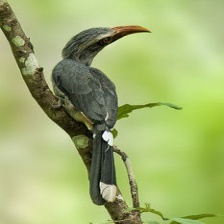
Species: MALABAR HORNBILL
Scientific name: OCYCEROS GRISEUS
ImageNet parent category: hornbill